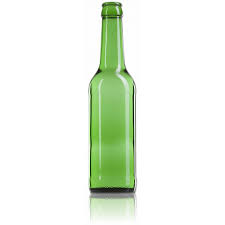
Label: glass